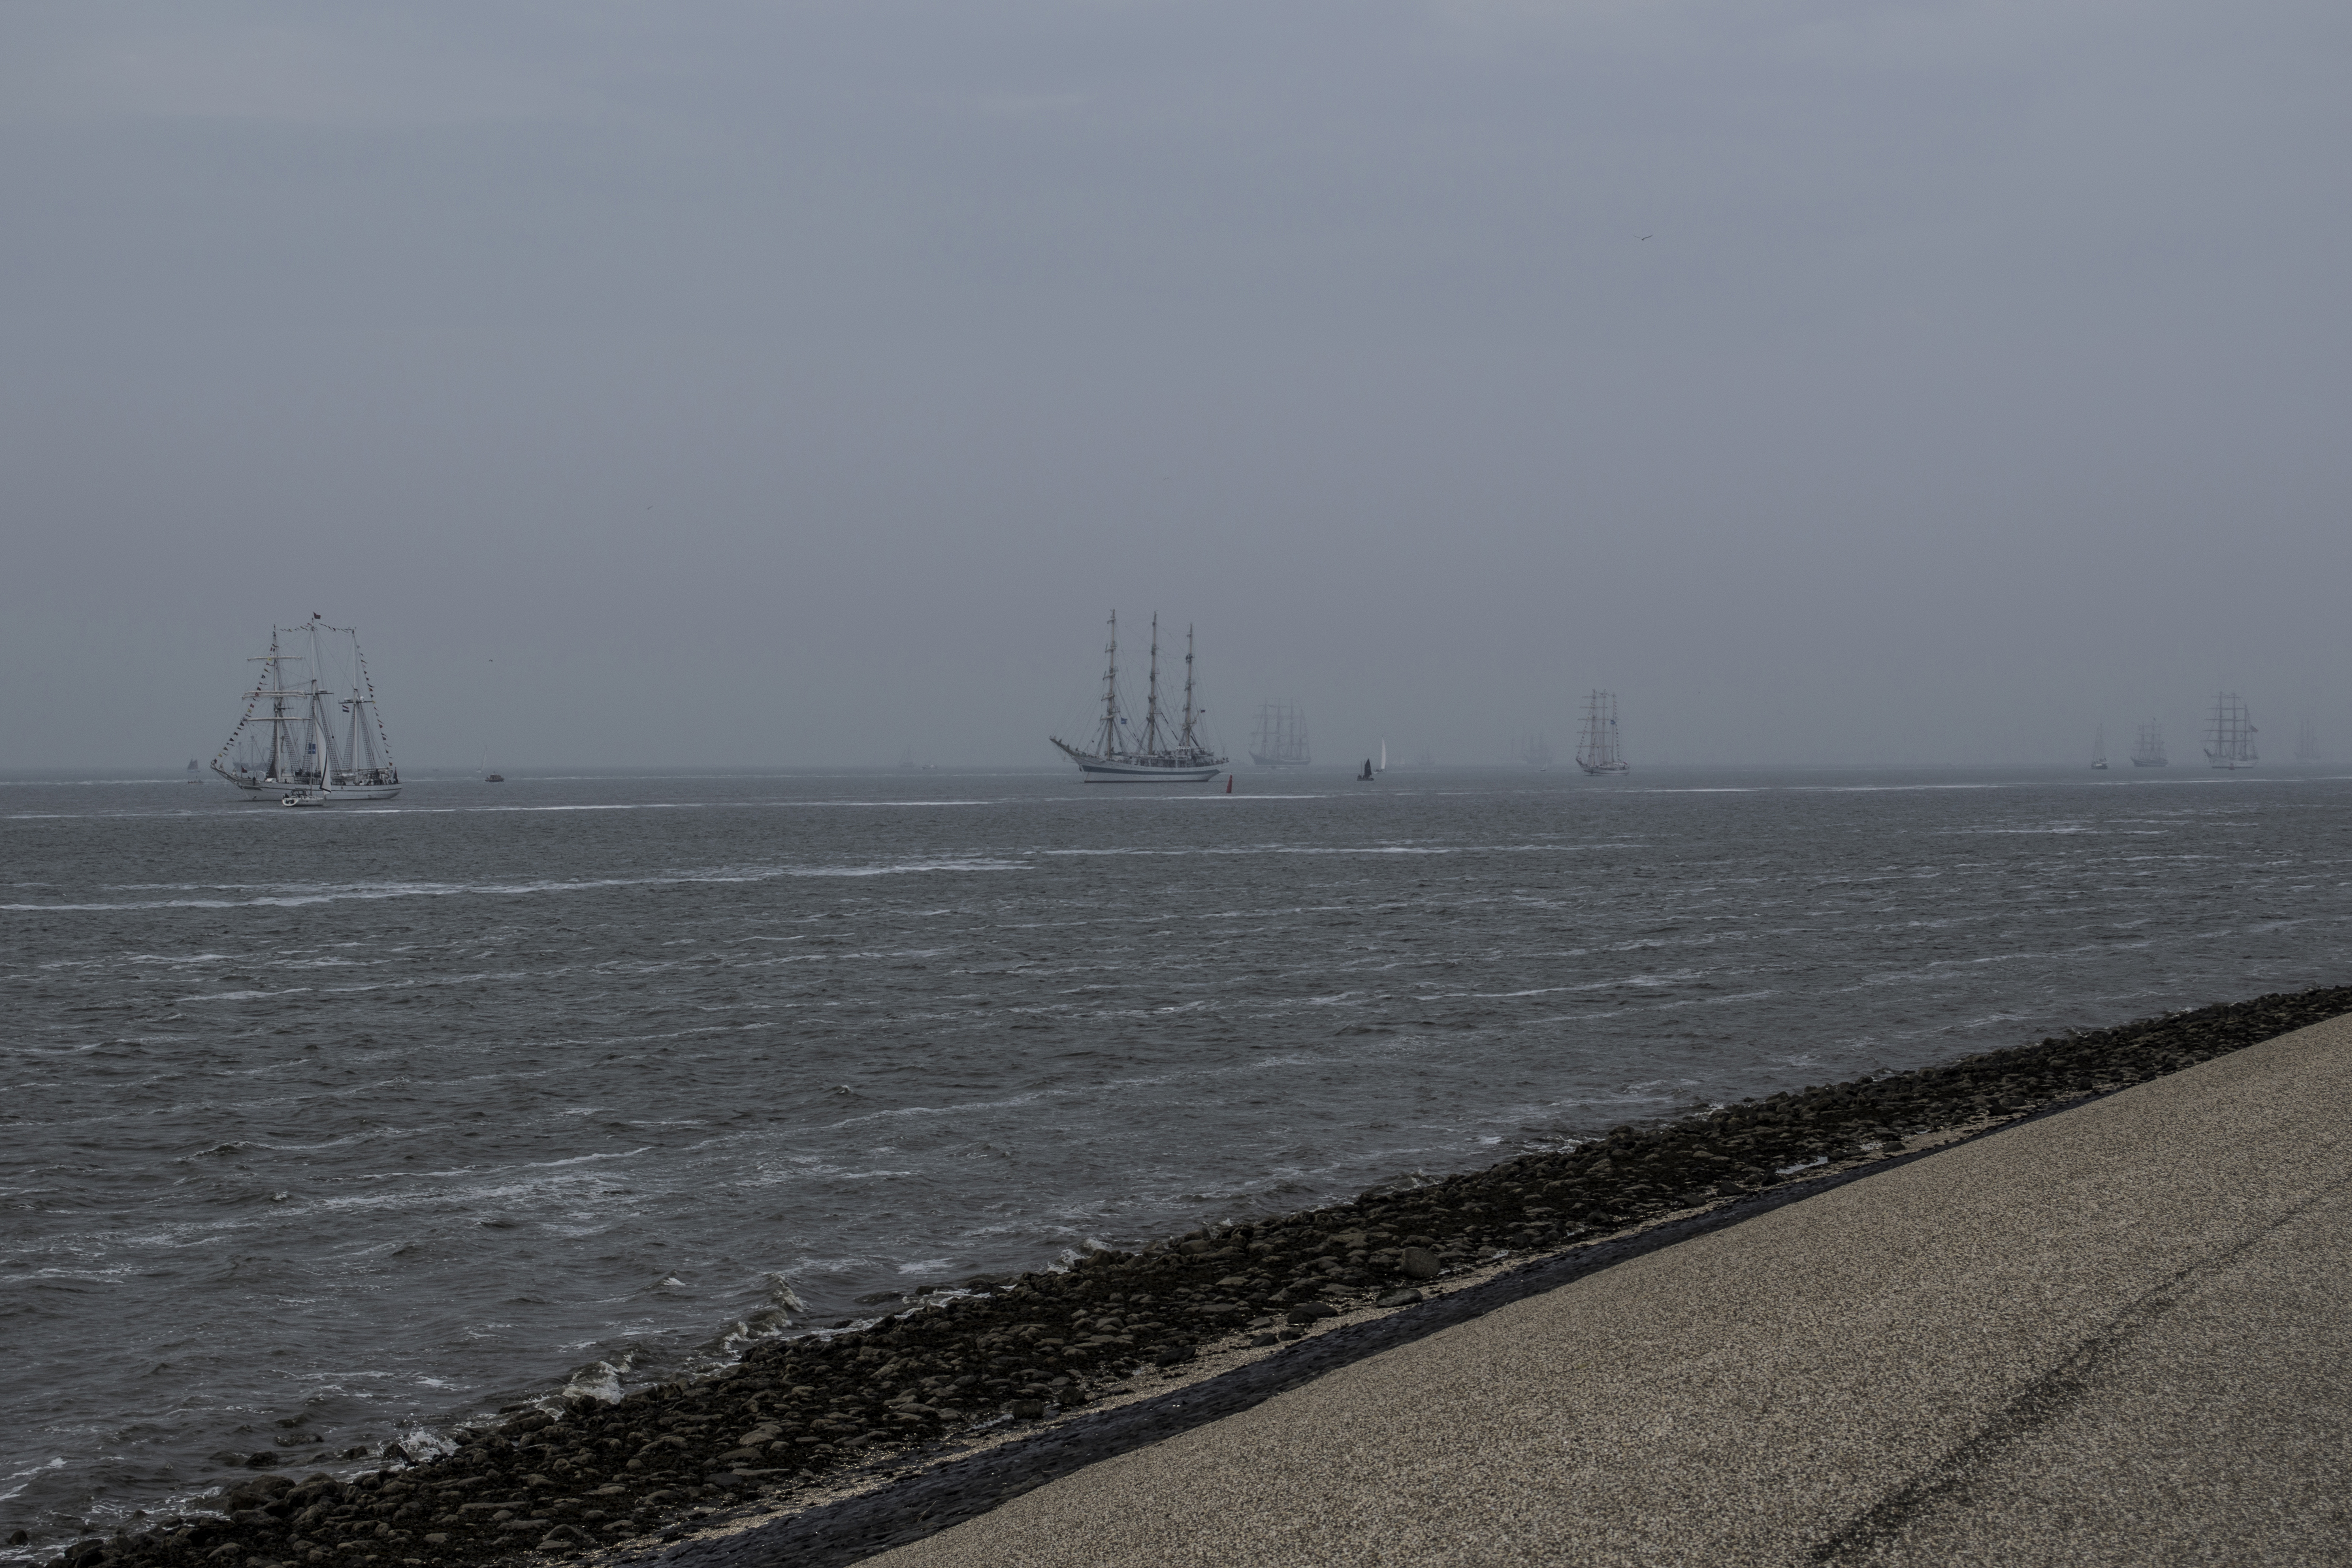
sea, coast, water, outdoor, ocean, horizon, sky, fog, mist, photography, morning, shore, wave, wind, pier, ship, photo, vehicle, weather, haze, bay, nikon, ferry, holland, nederland, netherlands, dutch, sail, outdoorphotography, picture, photograph, fotos, foto, fotografie, breakwater, paulvandevelde, pdvandevelde, padagudaloma, dordrecht, nederlandinfotos, evenementenfotografie, texel, pvdvfotografie, pdvandeveldedordrecht, nederlandsefotografie, dutchphotogaraphy, totallydutch, fotografienederland, hollandsefotografie, fotografieholland, zeil, zeilschip, denhelder, saildenhelder2013, atmospheric phenomenon